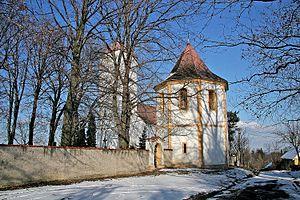
Kbel est une commune du district de Kolín, dans la région de Bohême-Centrale, en République tchèque. Sa population s'élevait à 215 habitants en 2020.